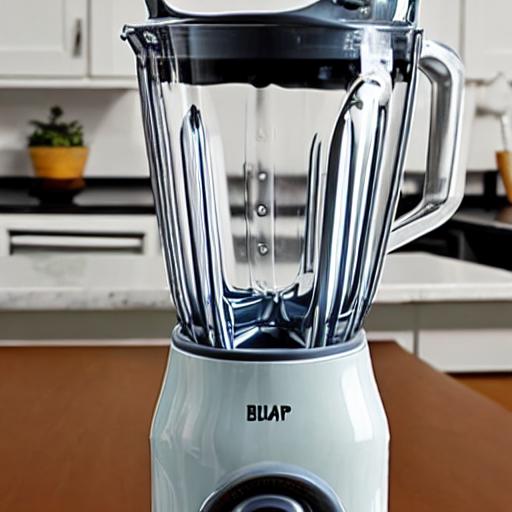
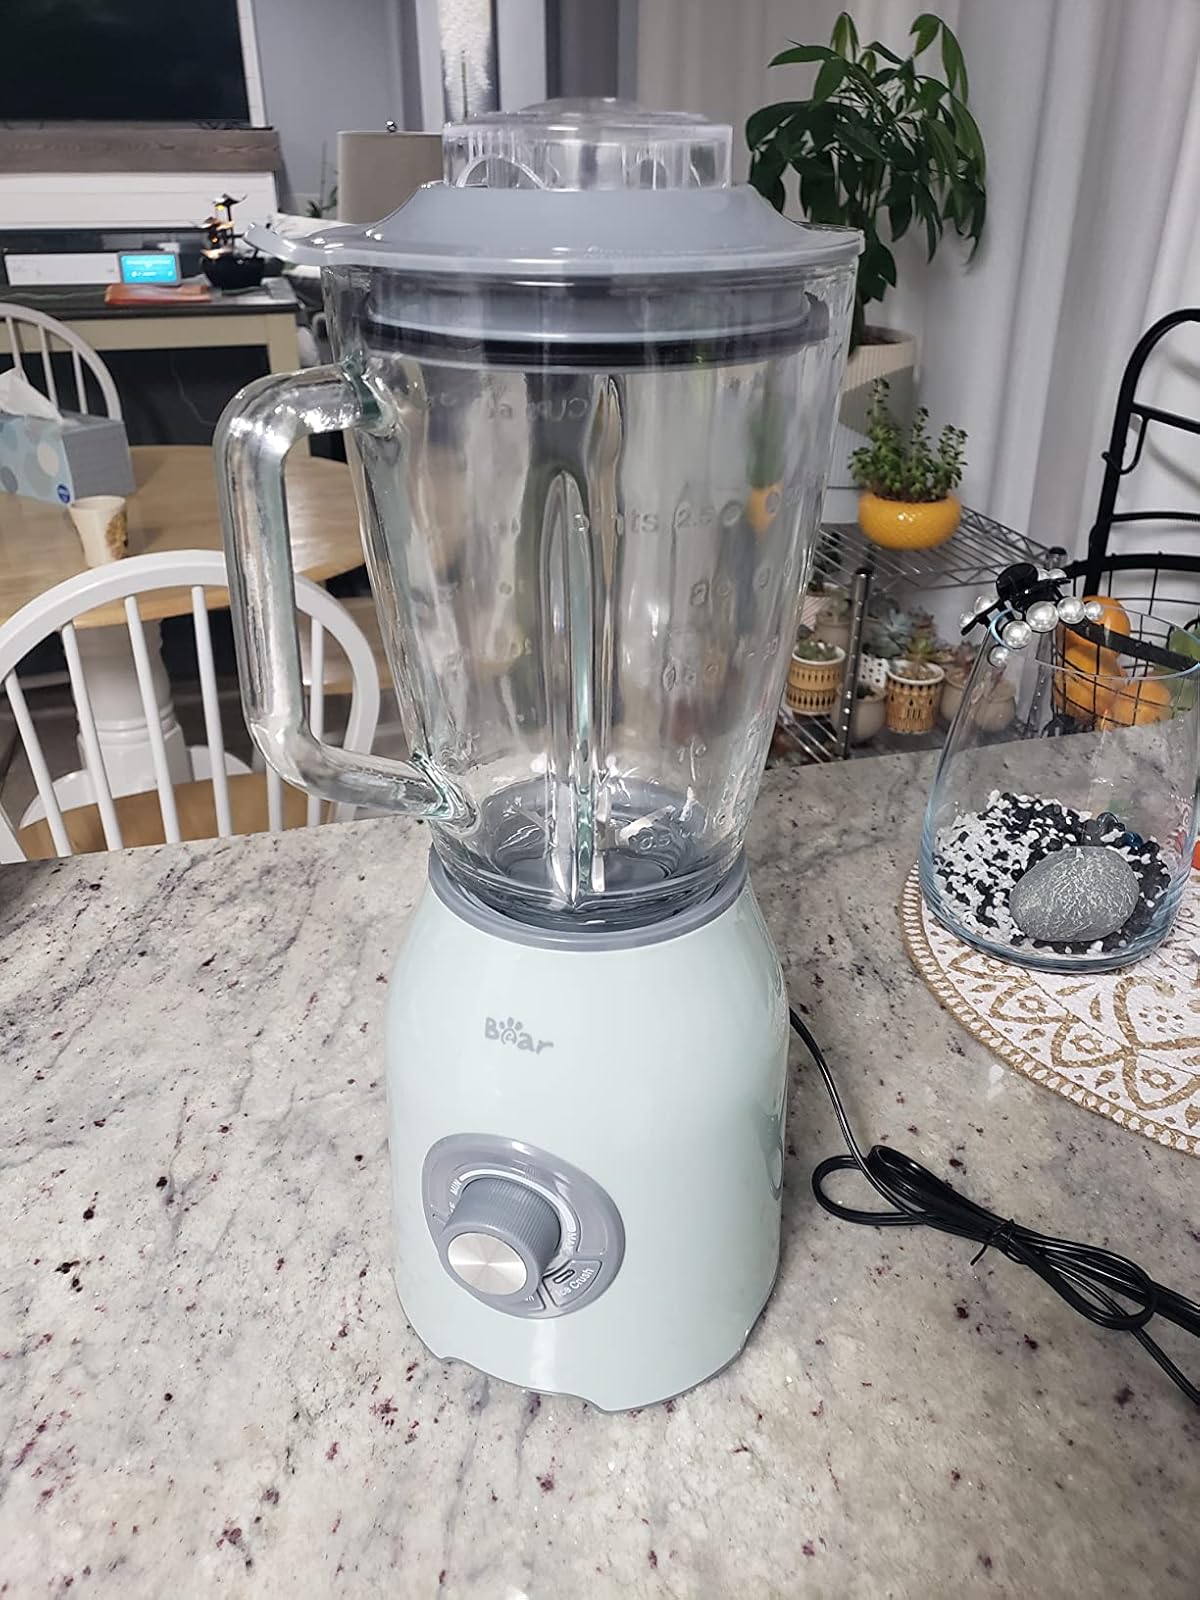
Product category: items_blender
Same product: no